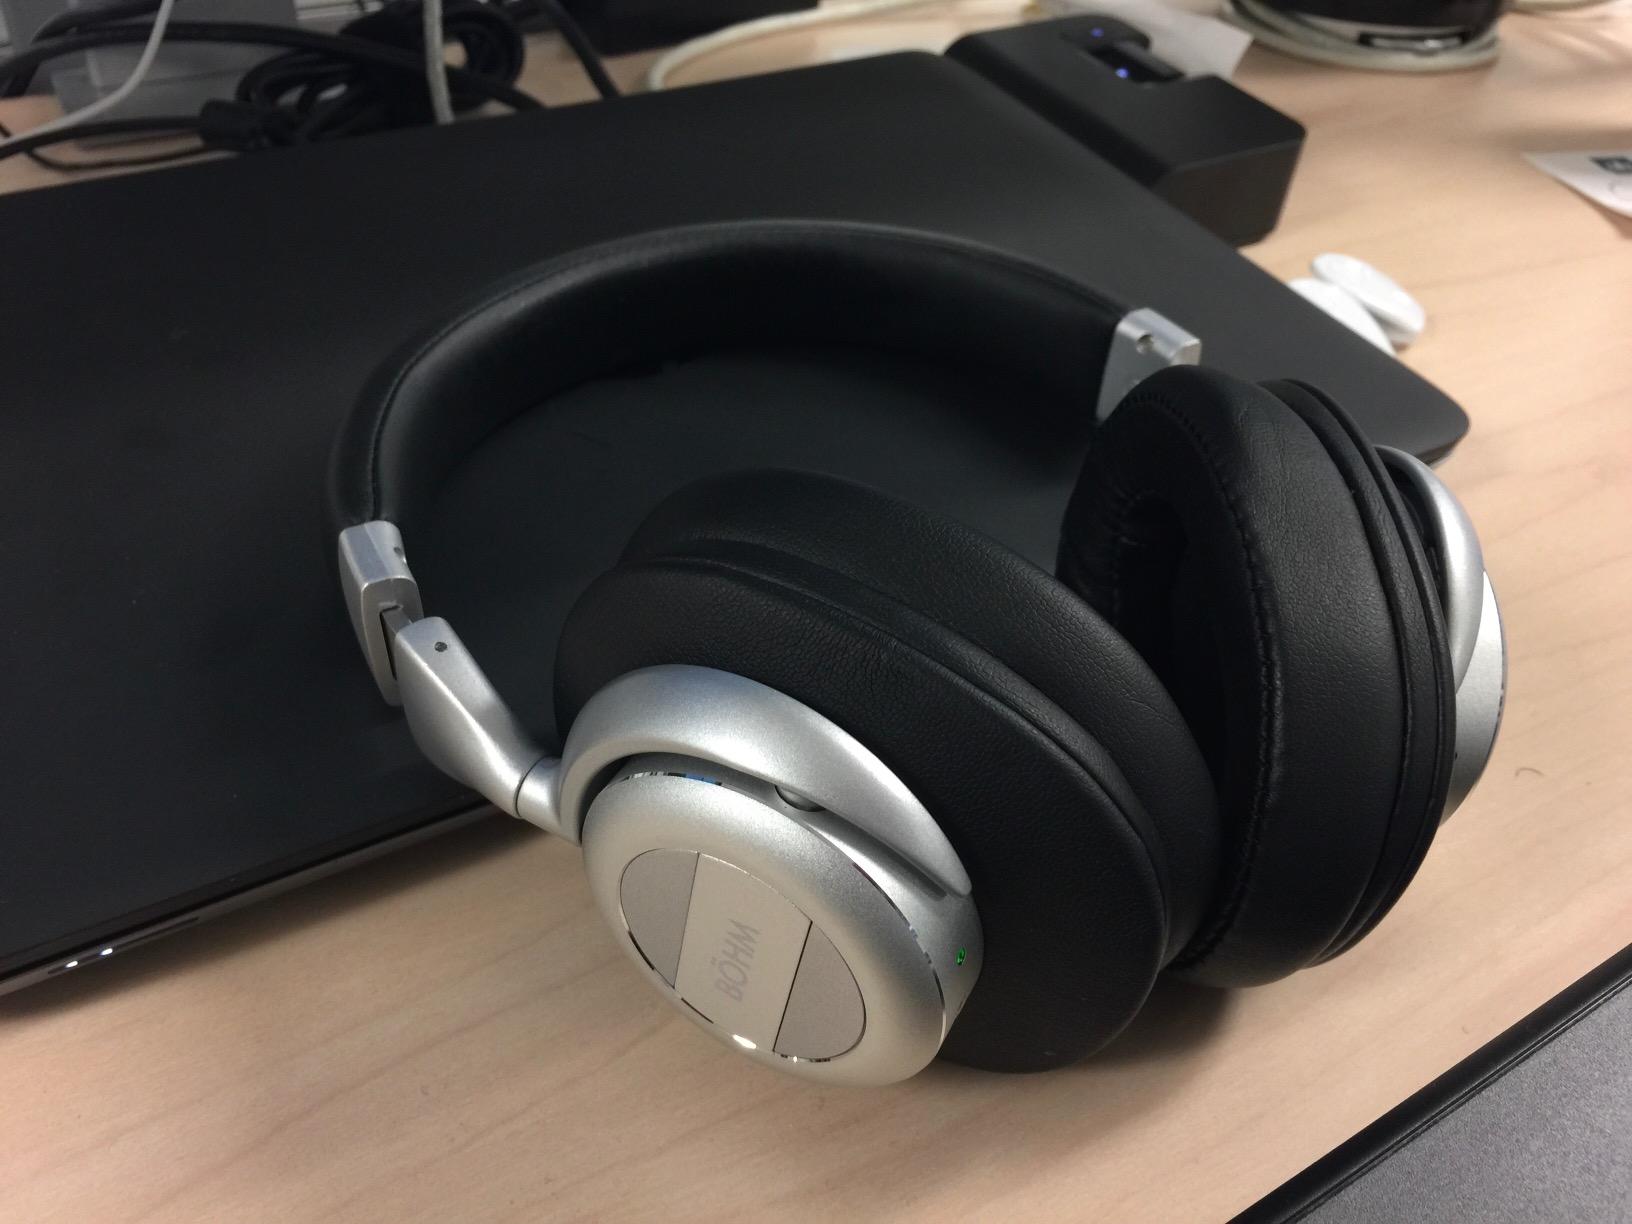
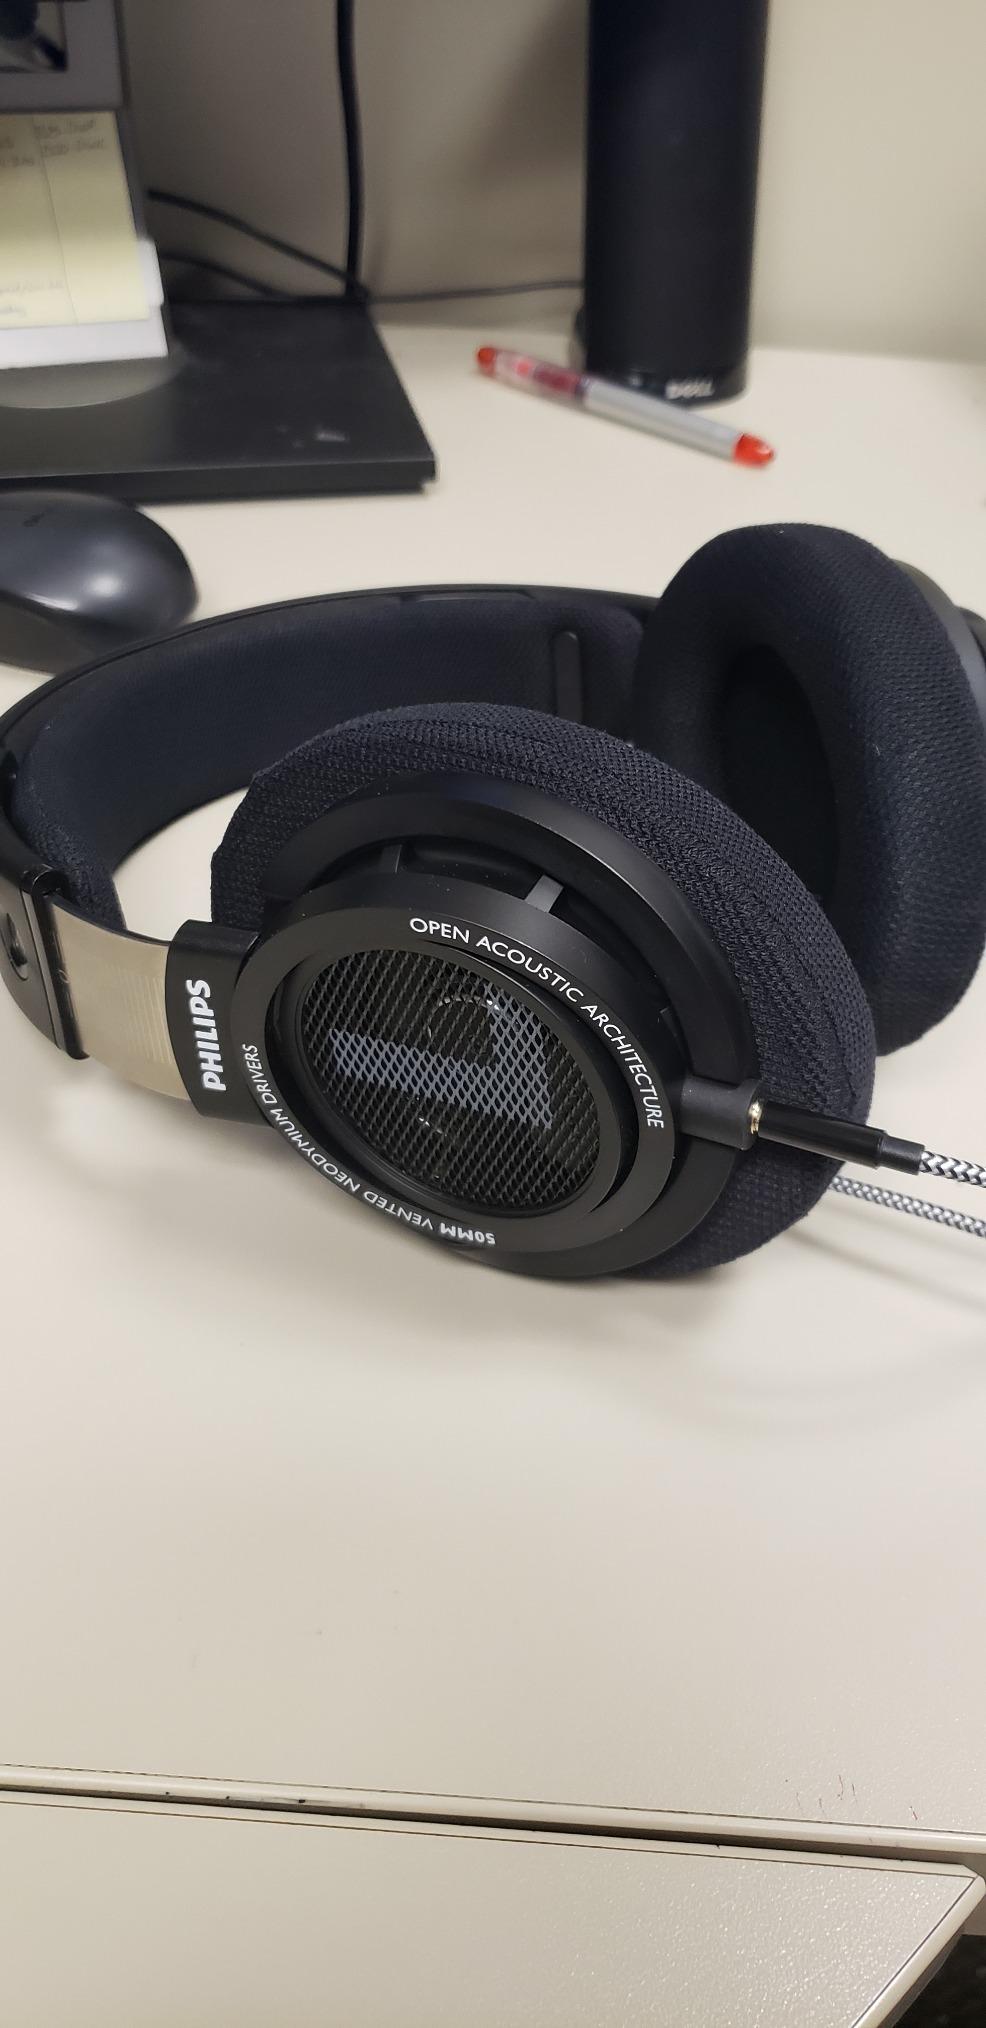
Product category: headphones
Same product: no